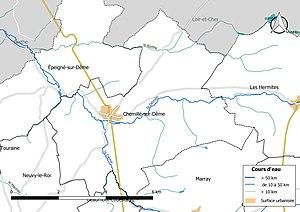
Carte du réseau hydrographique de la commune de fr:Chemillé-sur-Dême (France).
Chemillé-sur-Dême est une commune française située dans le département d'Indre-et-Loire, en région Centre-Val de Loire.